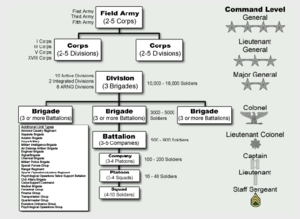
L'United States Army souvent abrégée en U.S. Army est l’armée de terre des États-Unis. Elle est l'une des six branches des Forces armées des États-Unis.